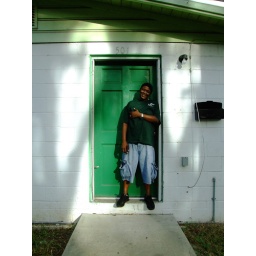
girl in green